Myōgiryū Yasunari

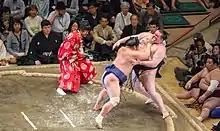
Myōgiryū against Gagamaru in the May 2014 tournament

After a losing record in November Myōgiryū was ranked at "maegashira" 1 for the January 2013 tournament. He earned his first "kinboshi" for a "yokozuna" upset by defeating Hakuhō on Day 3, but missed out on a special prize as he could only finish with a losing record of 7–8. In May he defeated another "yokozuna", Harumafuji, and two "ōzeki", and was rewarded with his fifth Technique prize for the tournament after a strong 11–4 score. His success continued, with two "sekiwake" appearances in the following July and September tournaments. He would fall back to "maegashira" 1 in November 2013, but a winning tournament would put him back in "san'yaku" at "komusubi" for the January 2014 tournament. He lost his first four bouts in this tournament and dropped out due to injury. This would drop him to "maegashira" 10 in March, but two consecutive 8–7 winning tournaments would put him back in upper "makuuchi" for the July 2014 tournament. He scored 11–4 there, which returned him to "sekiwake" for September, but he had to miss the whole of that tournament through injury and dropped back to the "maegashira" ranks. Nine wins in November and nine more in January 2015 saw him back at "komusubi" for the March tournament where eight wins were sufficient to gain promotion to "sekiwake" again. He dropped back to "komusubi" for July, but was promoted to "sekiwake" for the fourth time for the September tournament. He lost his "sekiwake" rank in November 2015 after a poor 2–13 record, and spent 2016 in the "maegashira" ranks. His run of 34 consecutive tournaments ranked in the top division ended after the May 2017 tournament when he was demoted to the "jūryō" division.